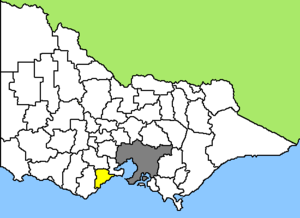
Le comté de Surf Coast est une zone d'administration locale dans le sud du Victoria en Australie près de Geelong.